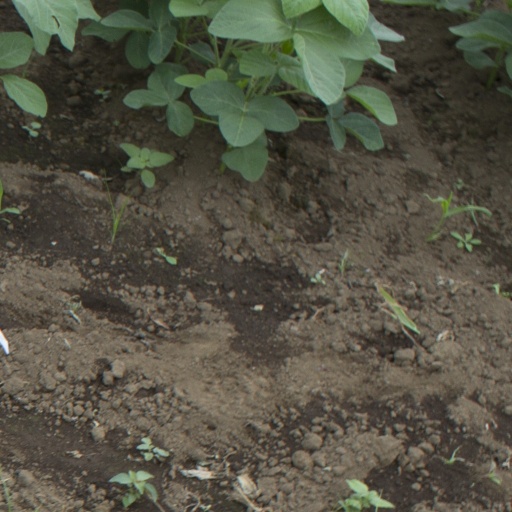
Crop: soybean